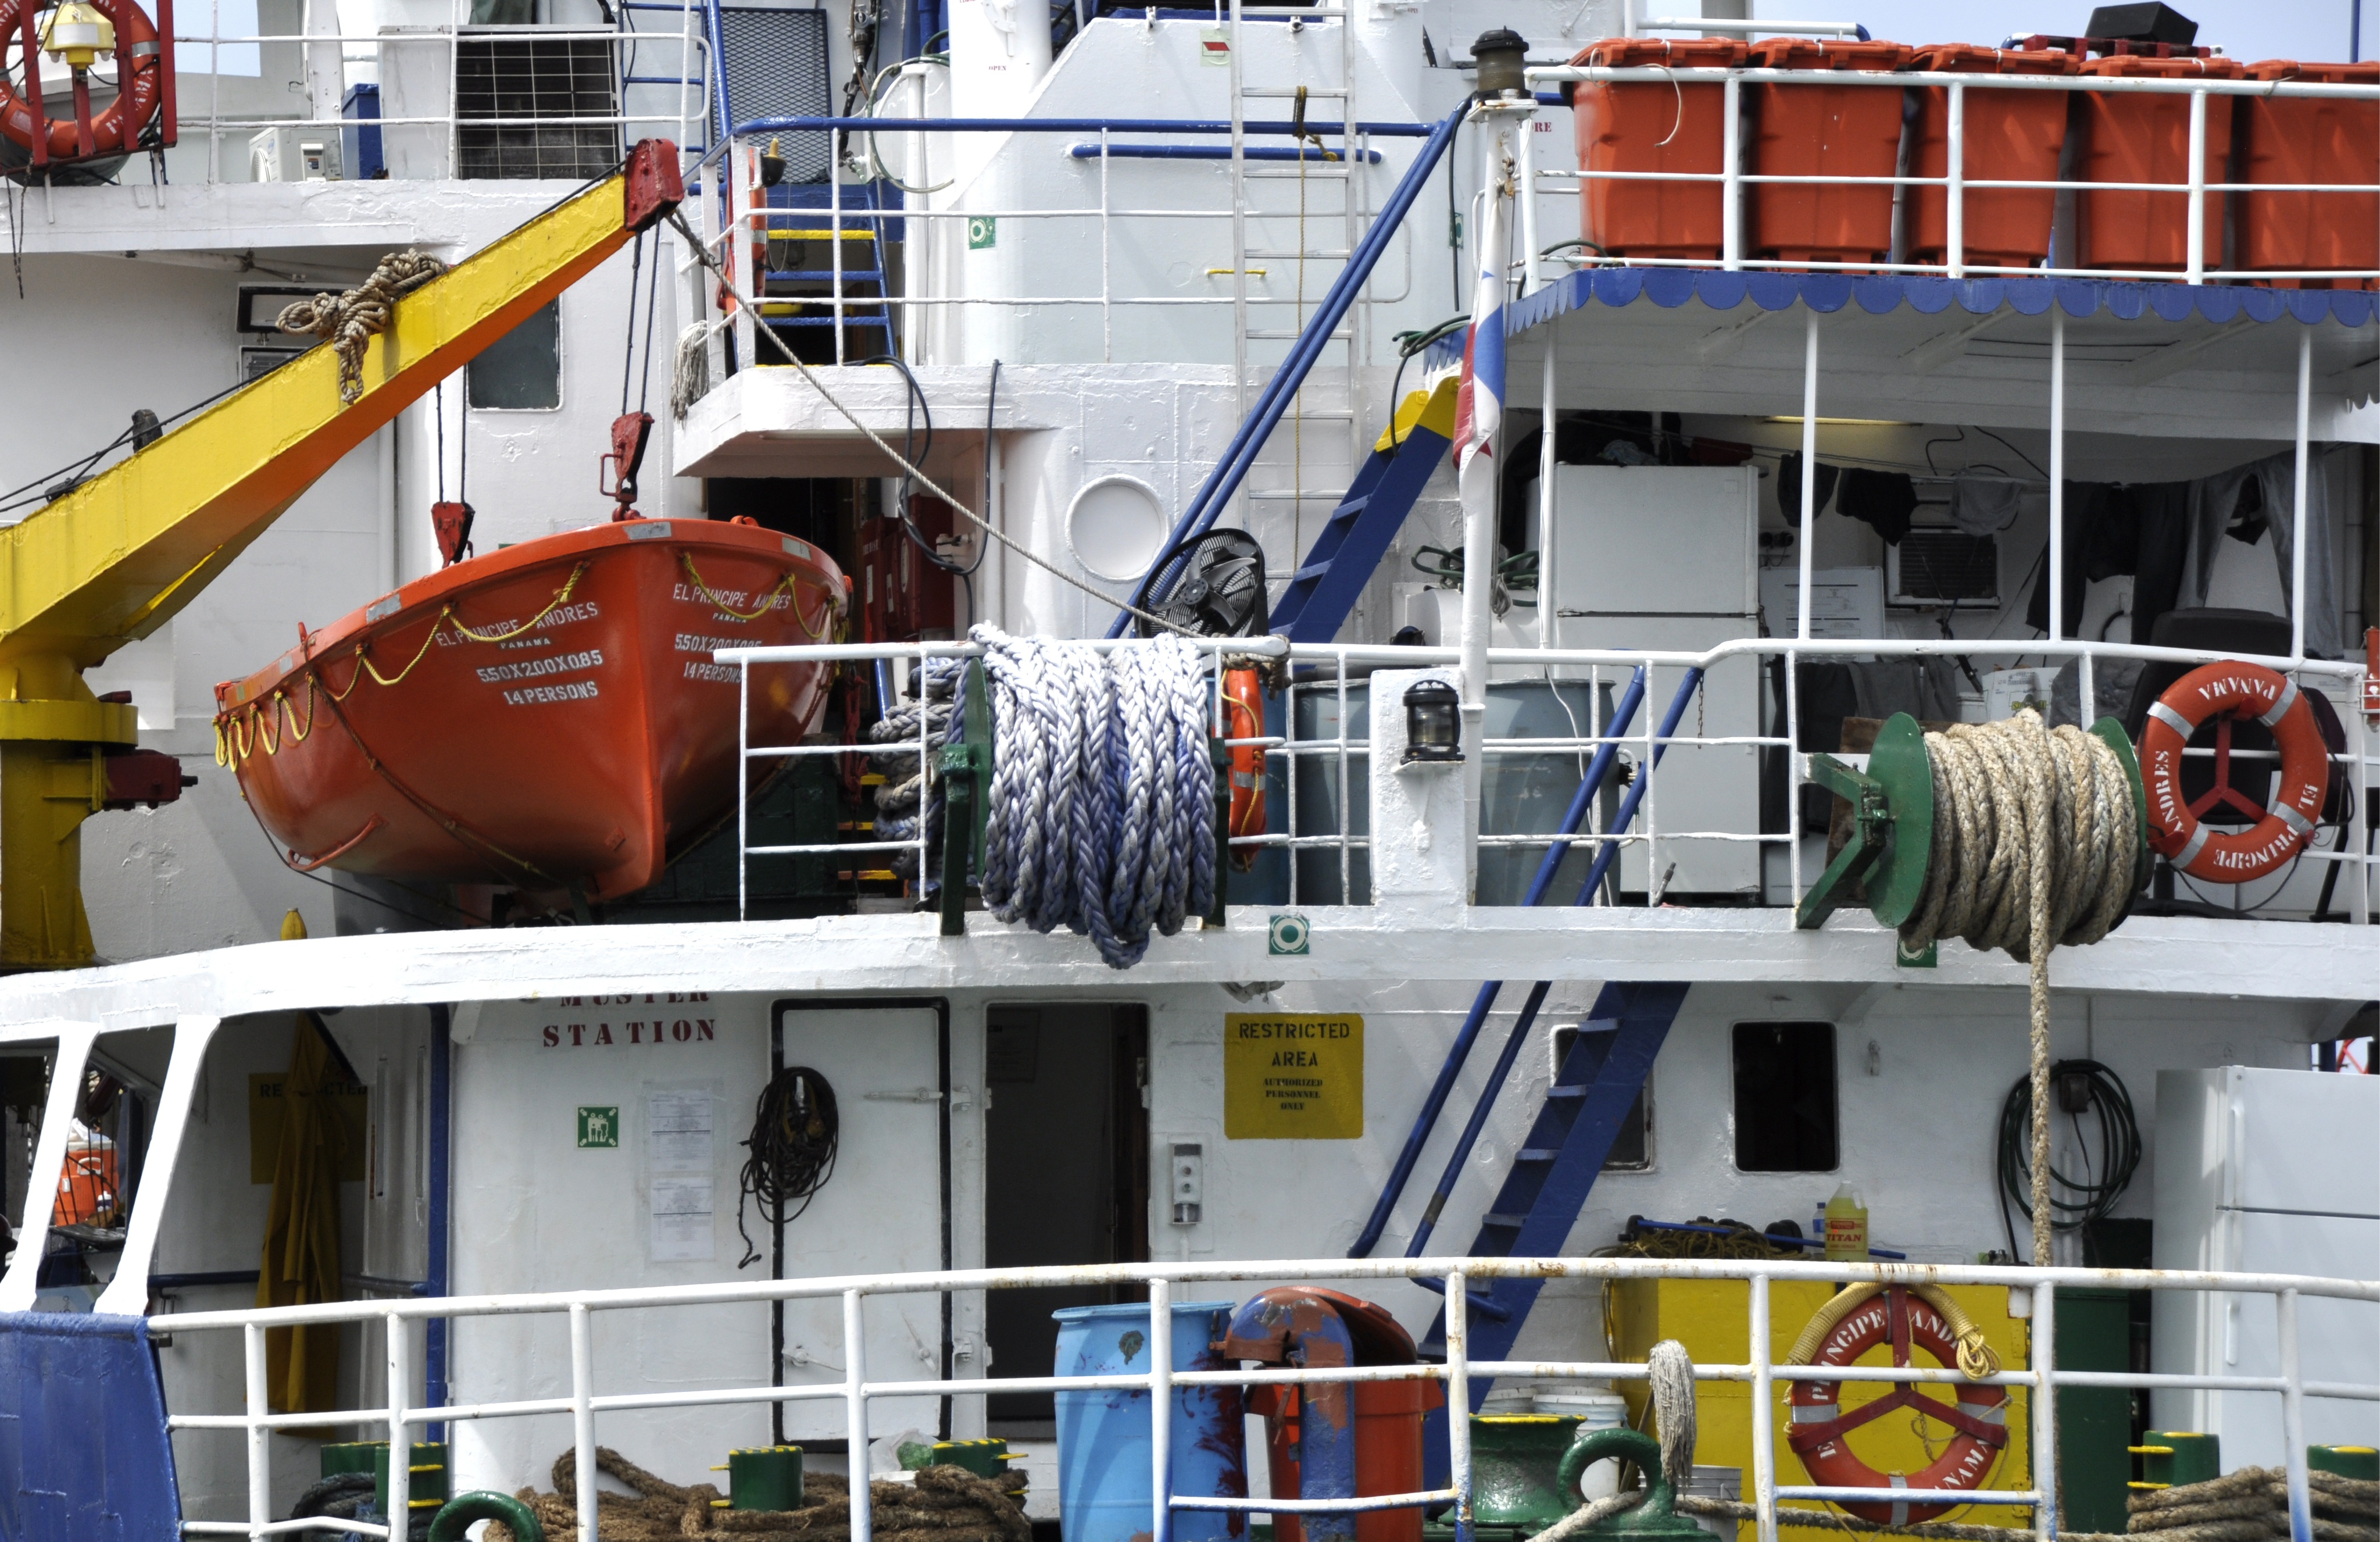
sea, dew, rope, river, ship, travel, transport, boot, railing, vehicle, metal, port, colorful, manufacturing, lifeboat, leash, accessories, miami, atlantic, shipping, maritime, anchorage, watercraft, woven, seafaring, cordage, ship accessories, festmacherleine, twisted ropes, lifebelt, on lake